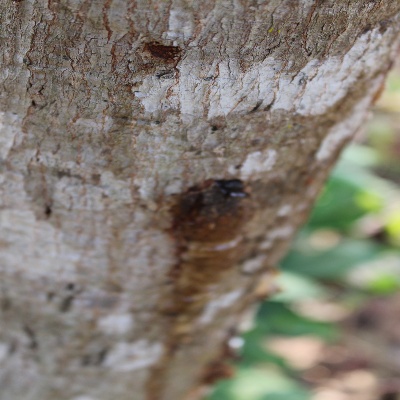
Crop: Cashew
Condition: gumosis